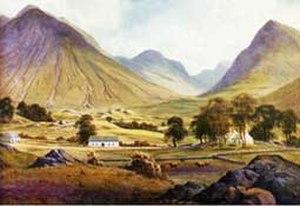
Le massacre de Glencoe s'est déroulé dans la vallée de Glen Coe en Écosse, tôt dans la matinée du 13 février 1692, à l'époque de la Glorieuse Révolution et du jacobitisme. Le massacre débuta simultanément en trois endroits de Glen Coe — Invercoe, Inverrigan et Achacon — mais les meurtres s'étendirent à toute la vallée lors de la fuite des MacDonald. Trente-huit hommes du clan Donald de Glencoe furent tués par ceux à qui ils avaient accordé l'hospitalité, et quarante femmes et enfants moururent de froid après l'incendie de leurs maisons. Les assassins, cent vingt hommes de troupe, avaient été envoyés par des conseillers du roi d'Angleterre Guillaume III.